Lyon Metro

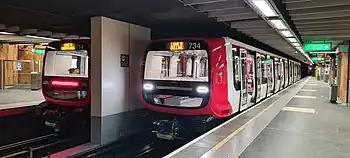
Automatic trains on the Lyon Metro Line B

The Metro, like the rest of the local public transport system, is operated by Keolis Lyon (ex-SLTC - the ' (Lyon public transport company)), under the TCL brand - ' (Lyon public transport). It is operated on behalf of SYTRAL Mobilités - the "" (Rhône department and Lyon metropolitan transport syndicate), a Syndicat Mixte. On 1 January 2025 RATP Dev will take over operation of the metro.